Science and the Catholic Church

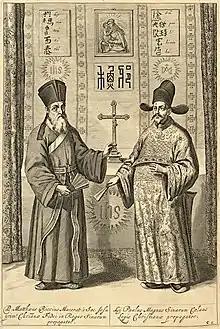
Matteo Ricci (left) and Xu Guangqi (right) in the Chinese edition of "Euclid's Elements" published in 1607

During the Bubonic Plague, the Franciscans tended to the sick, illustrating the Church's commitment to charity. However, while the Church supported medical studies, the development of medicine during the Renaissance was complex, with some religious authorities resisting certain practices, like dissection, due to doctrinal concerns. Still, in Renaissance Italy, somes Popes acted as patrons of anatomical studies, and artists like Michelangelo contributed to medical knowledge through their work.